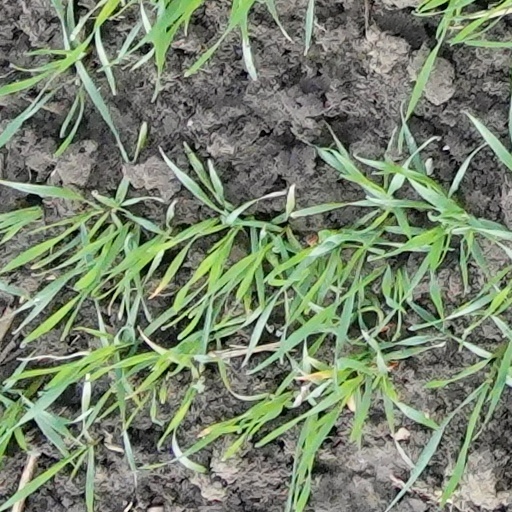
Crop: wheat